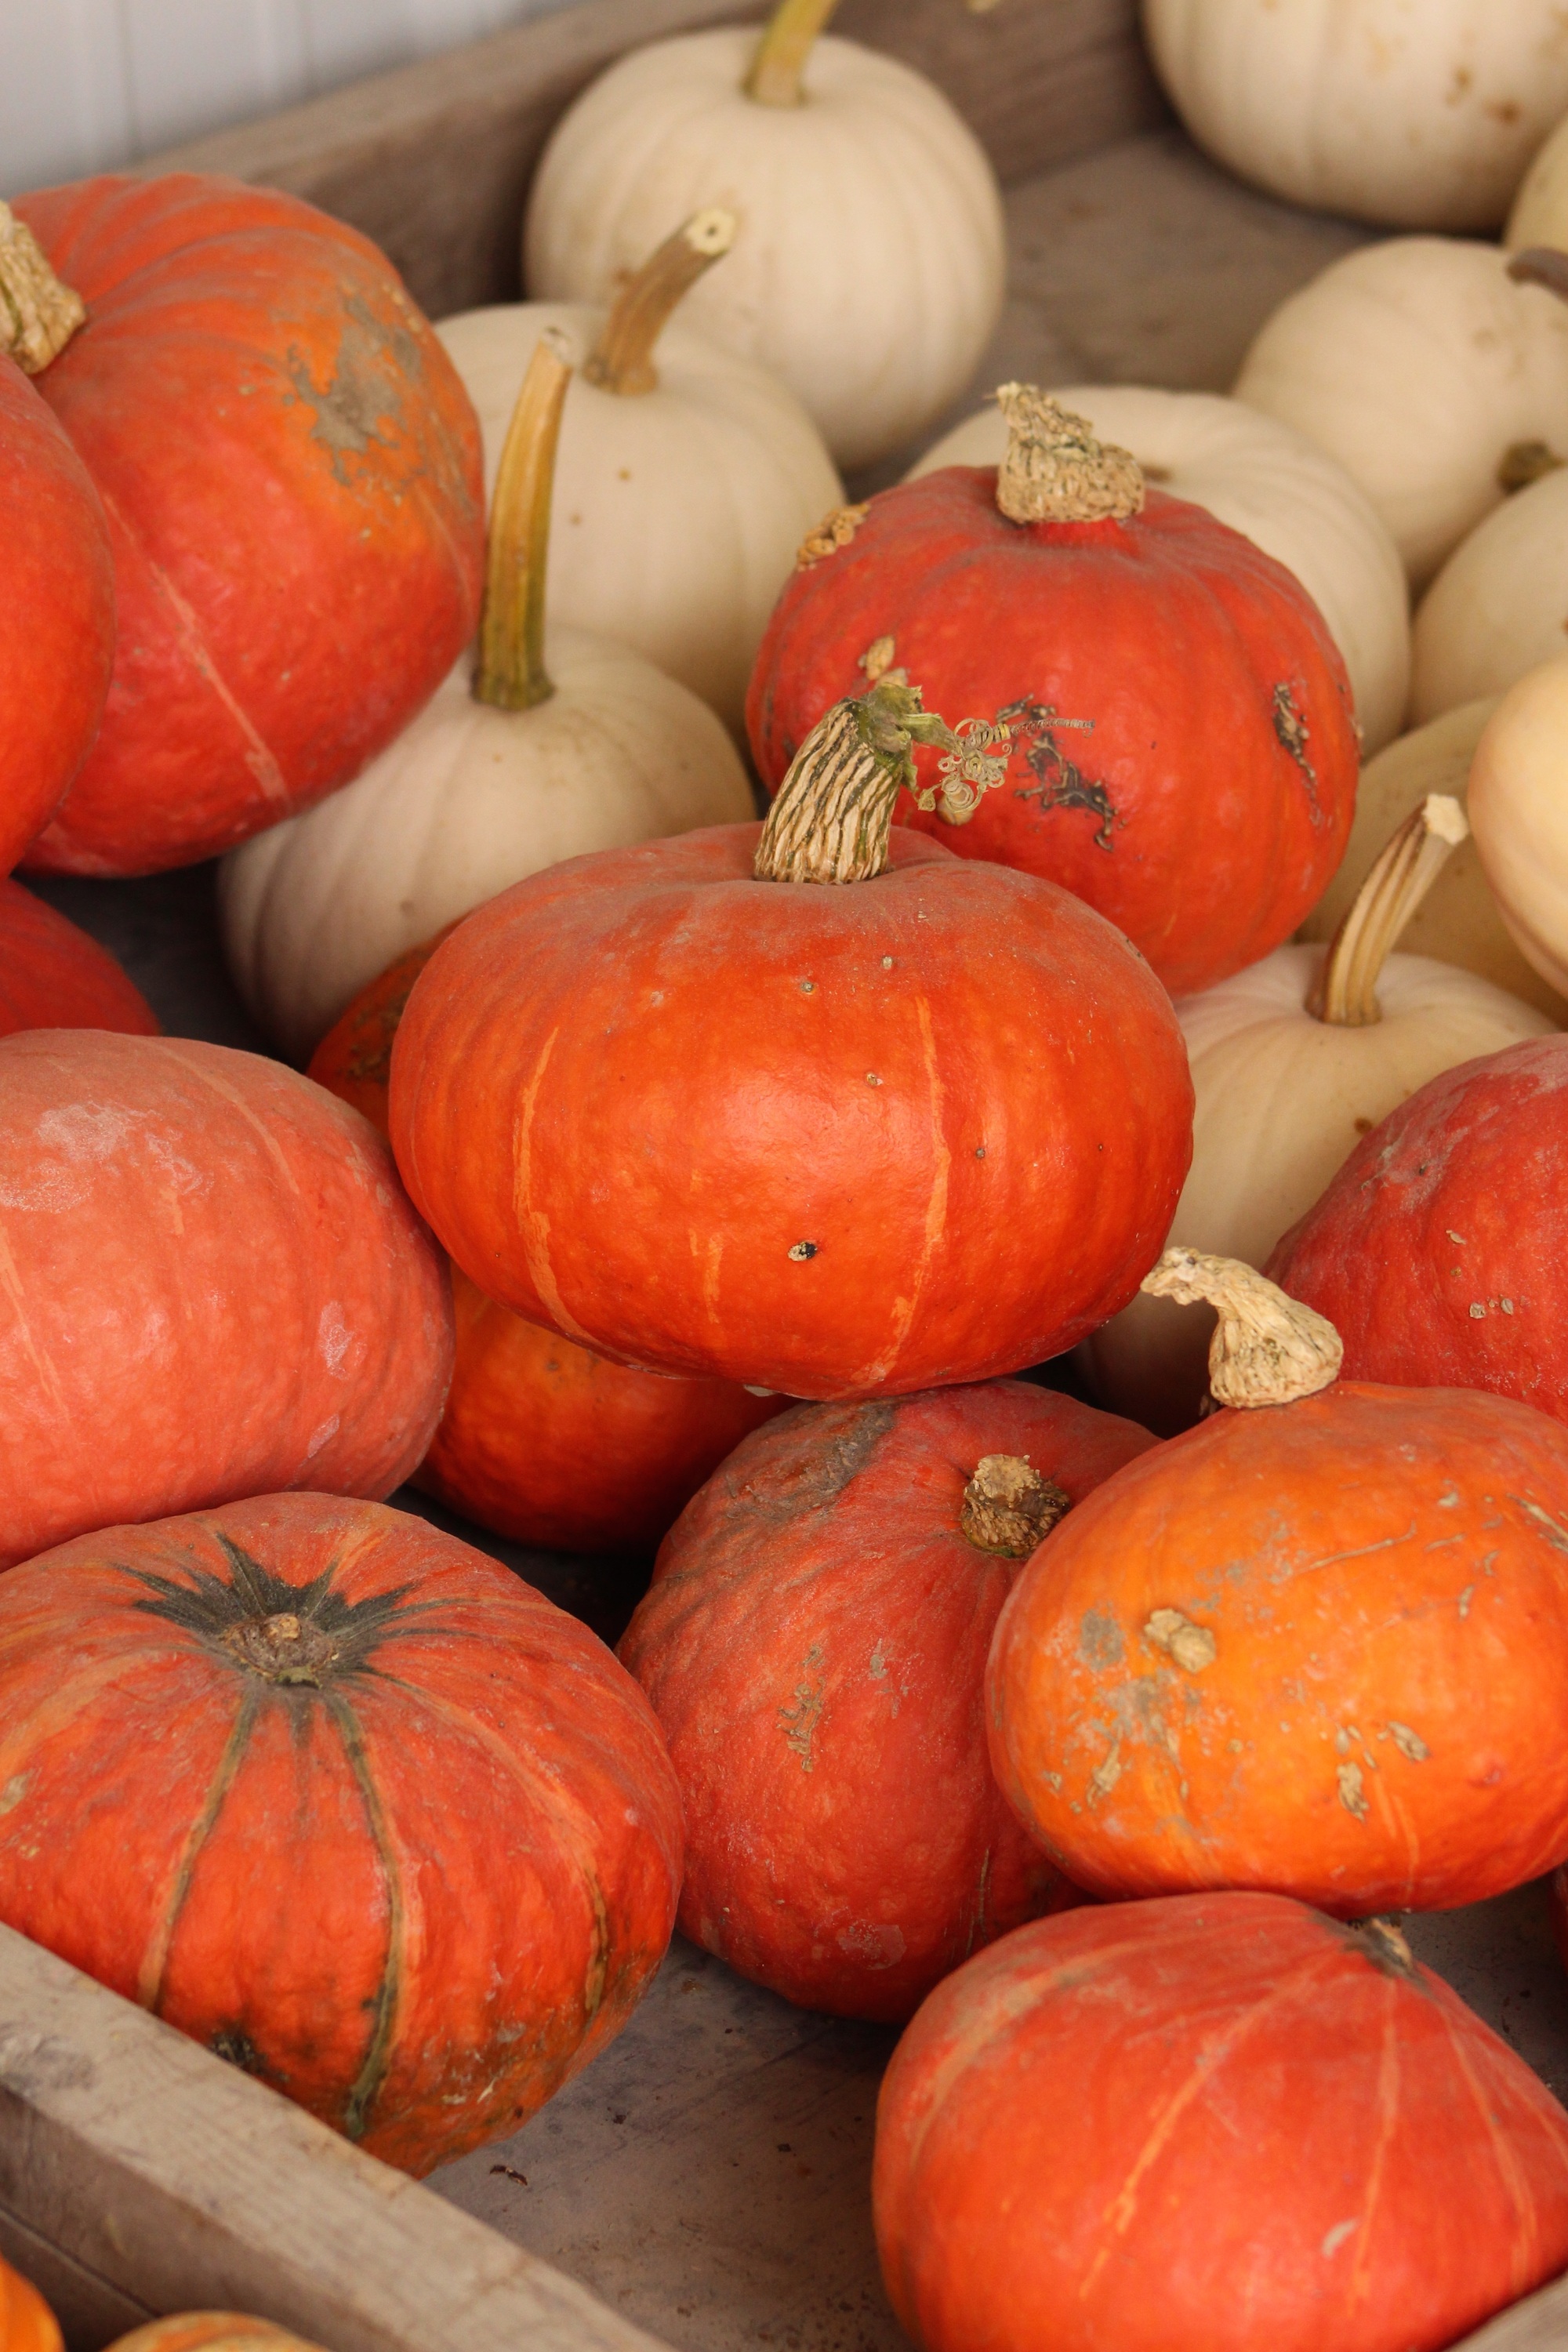
plant, fall, food, harvest, produce, vegetable, pumpkin, gourd, calabaza, pumpkins, cucurbita, flowering plant, winter squash, land plant